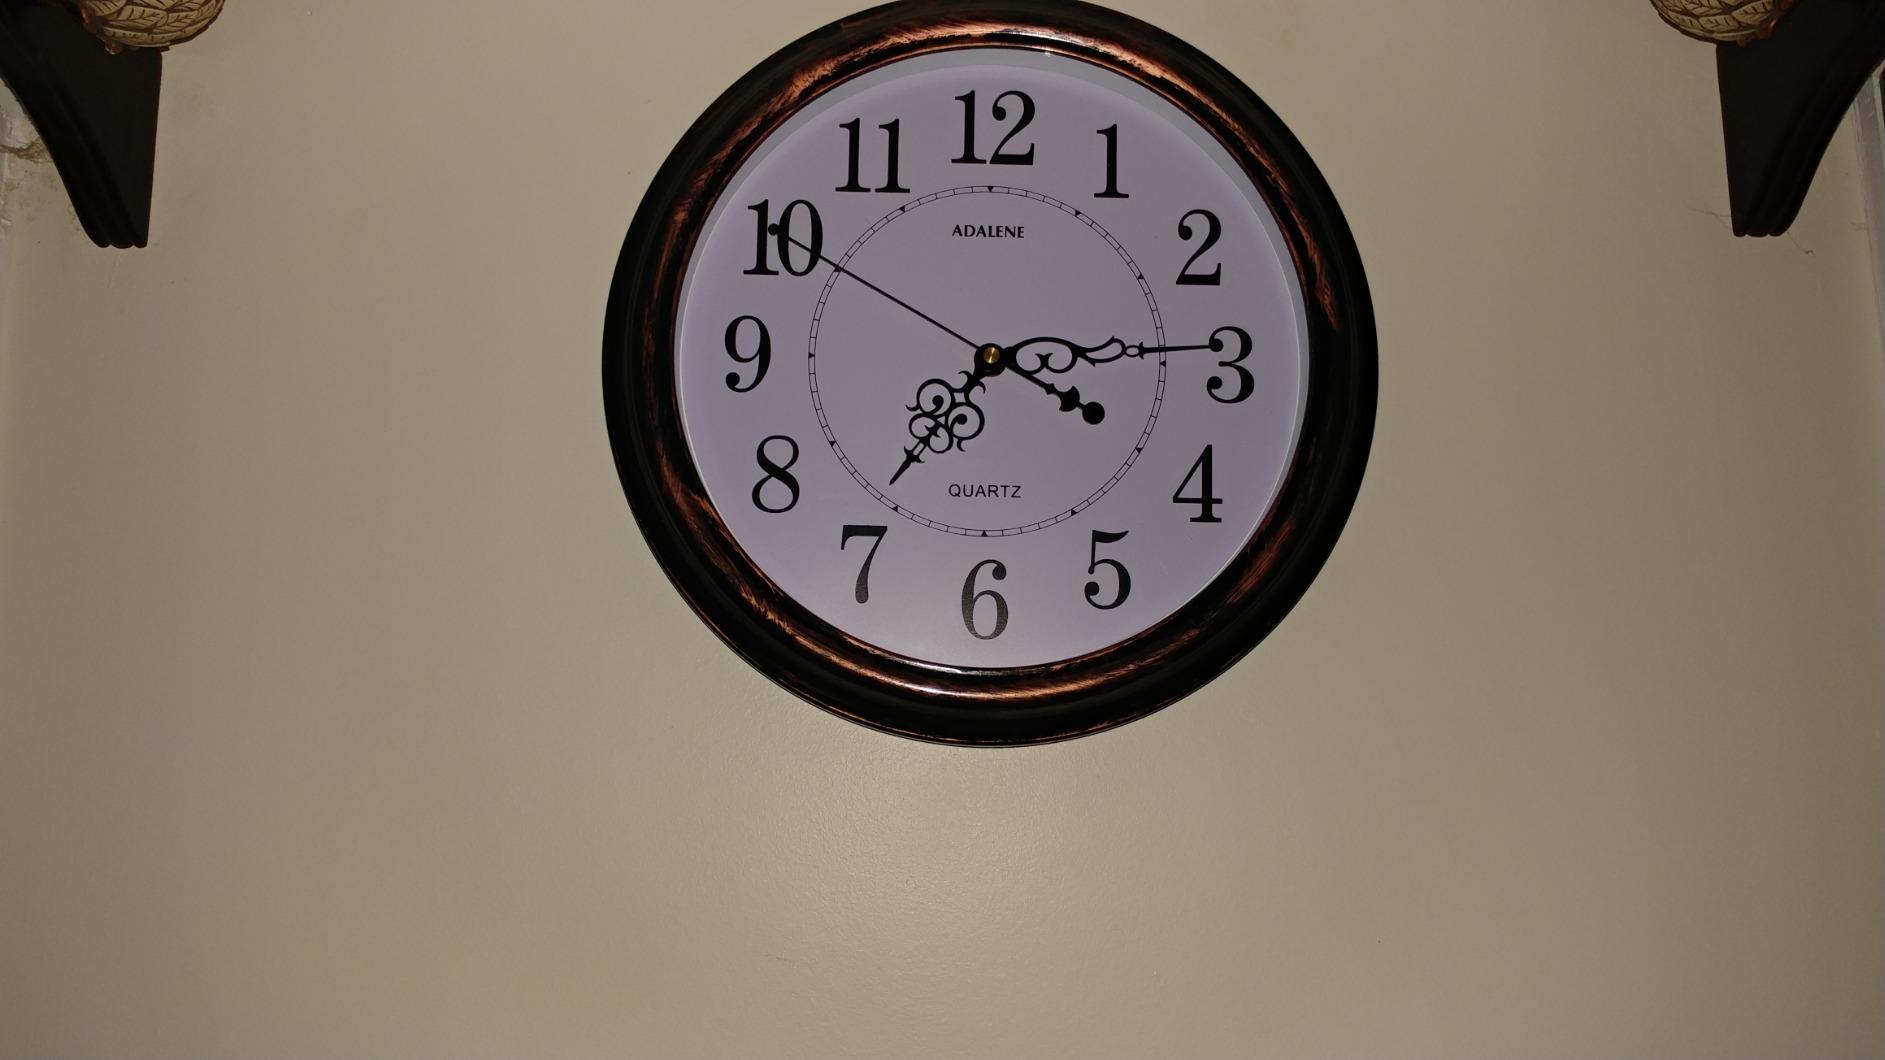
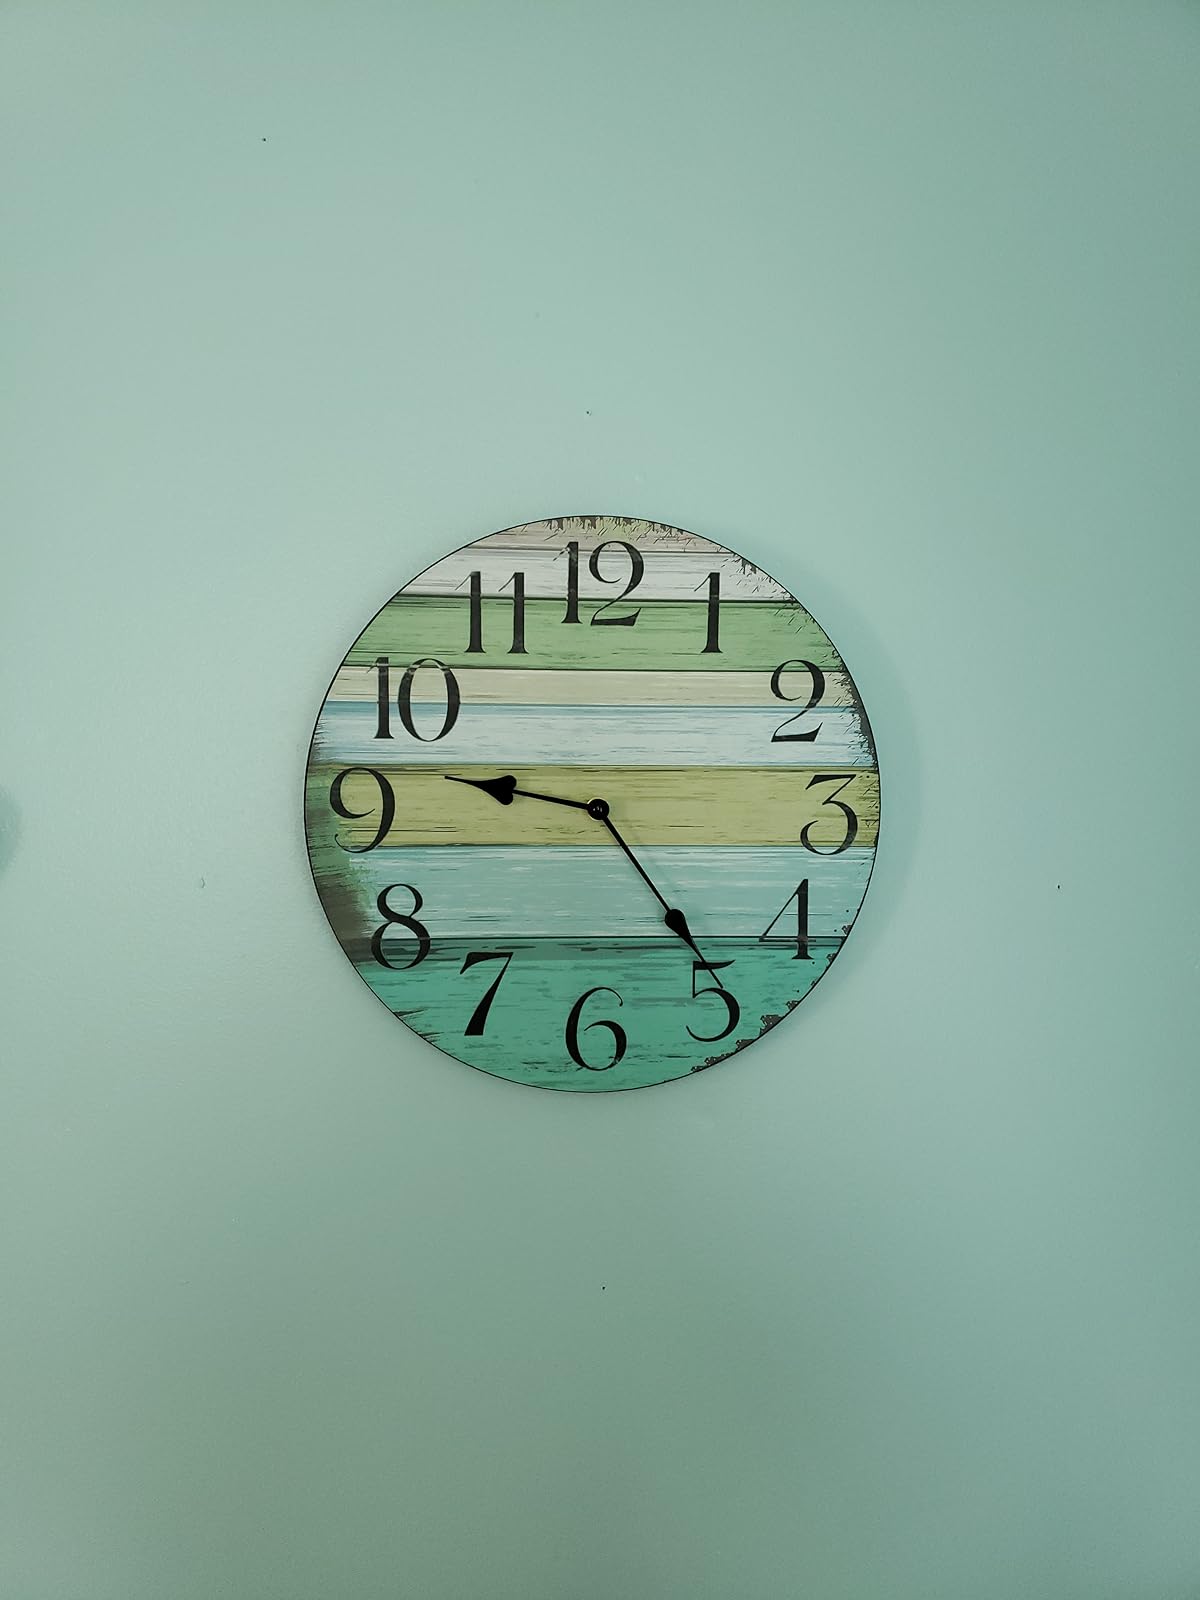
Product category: clock
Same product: no